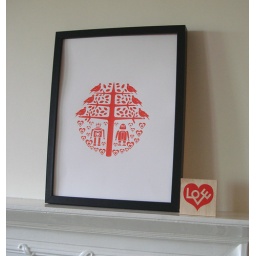
robots in love A3 original screen print red